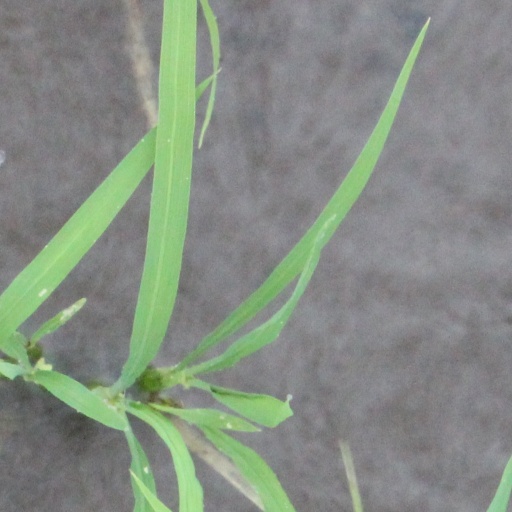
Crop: rice